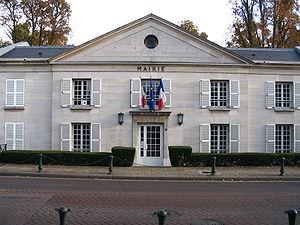
La mairie d' Ormesson-sur-Marne, Val-de-Marne, France.